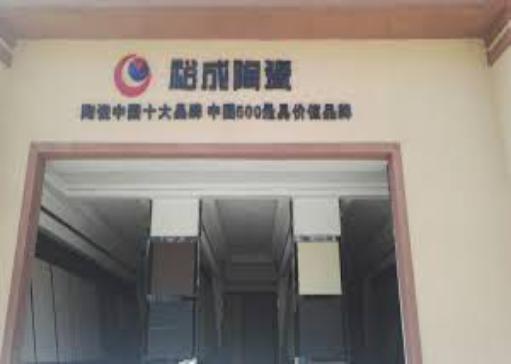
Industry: Others